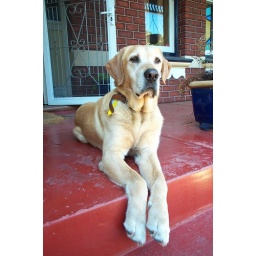
Leroy sitting on the step of our North Perth house in 2001. Vale Leroy, 1993-2008